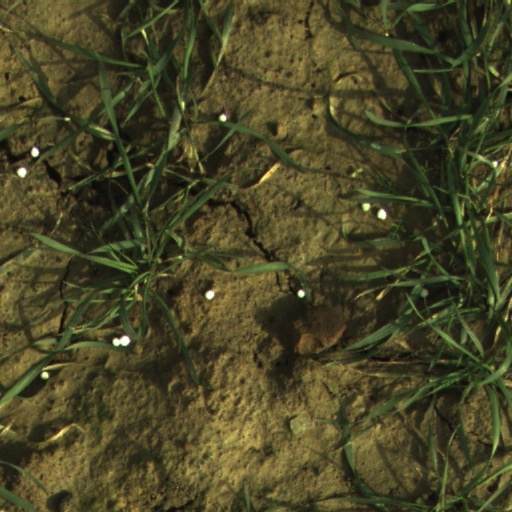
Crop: wheat